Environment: real
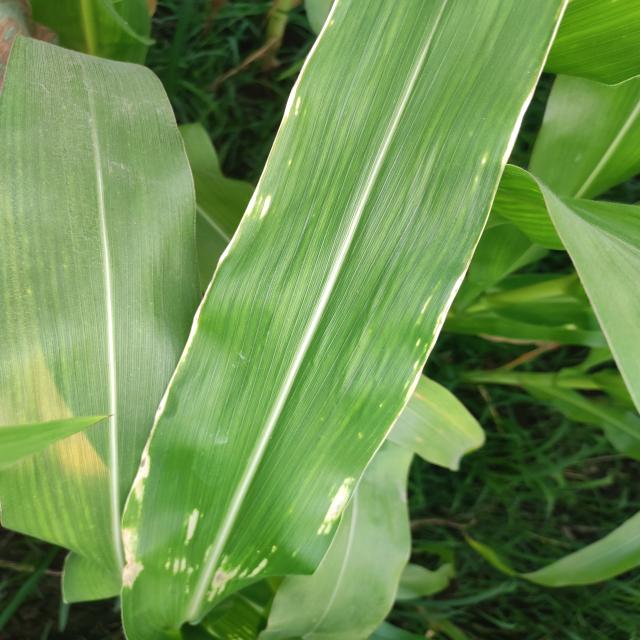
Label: northern_corn_leaf_blight